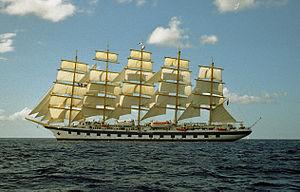
Un quatre-mâts carré est un voilier à quatre mâts dont tous les mâts sont gréés en voiles carrées.
Une goélette à quatre mâts est un voilier quatre-mâts, caractéristique de la deuxième moitié du XIXᵉ siècle jusqu'au début du XXᵉ siècle. Il possède tous ses mâts gréés en voiles auriques pour les grandes voiles basses.
Un quatre-mâts goélette est un voilier quatre-mâts, caractéristique de la deuxième moitié du XIXᵉ siècle jusqu'au début du XXᵉ siècle. Il est constitué d'un mât entièrement gréé en voiles carrés et les 3 autres mâts entièrement gréés en voiles auriques.
Le tourisme responsable, ou tourisme éthique, est un terme qui s'oppose au tourisme de masse englobant plusieurs formes de pratiques de tourisme alternatif. L'objectif du tourisme responsable est de préserver les ressources naturelles du territoire tout en améliorant les conditions de vie des communautés qui y résident.